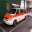
Label: ambulance